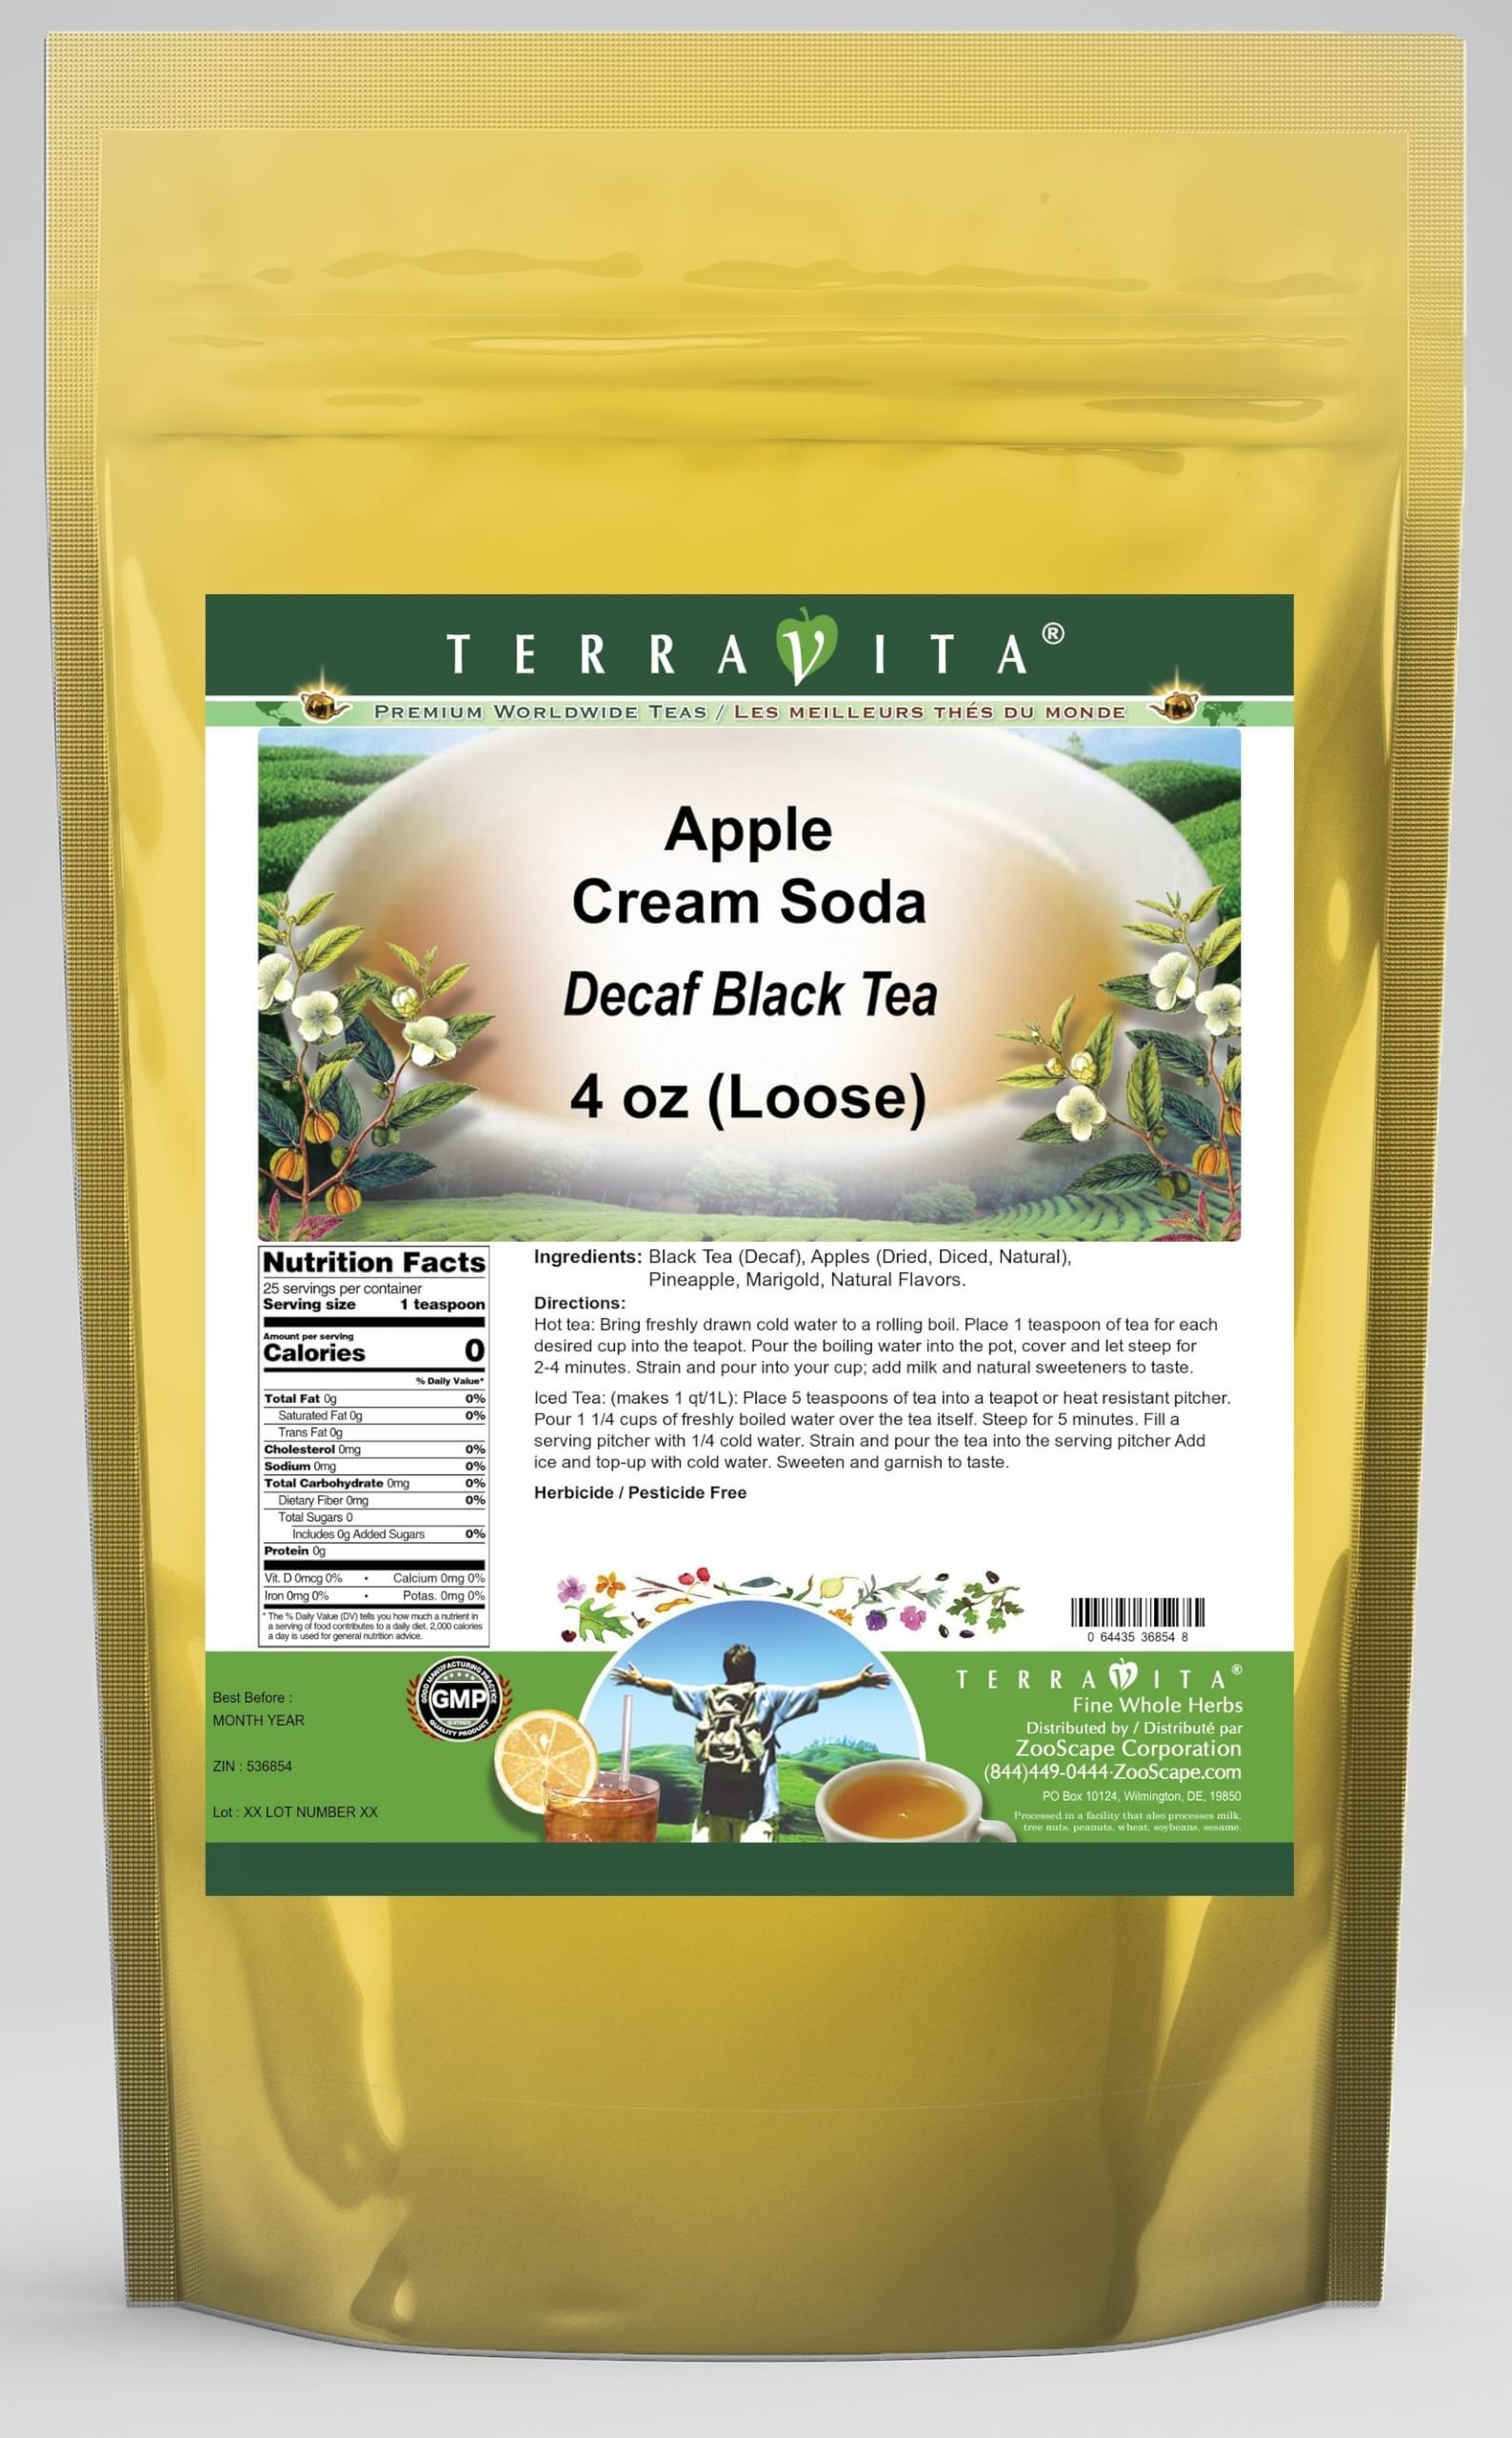
Item Name: Apple Cream Soda Decaf Black Tea (Loose) (4 oz, ZIN: 536854)
Bullet Point 1: Our Apple Cream Soda Decaf Black Tea is a wonderful flavored decaffeinated Black tea with Dried Apples (Diced, Natural), Pineapple and Marigold. You will enjoy the simple and elegant Apple Cream Soda taste! - Ingredients: Decaf Black tea, Dried Apples (Diced, Natural), Pineapple, Marigold and Natural Apple Cream Soda Flavor.
Bullet Point 2: No fillers.
Bullet Point 3: Manufacturer: TerraVita
Bullet Point 4: Size: 4 oz
Bullet Point 5: Loose Leaf Black Tea - Packed in a convenient upright pouch!
Product Description: Our Apple Cream Soda Decaf Black Tea is a wonderful flavored decaffeinated Black tea with Dried Apples (Diced, Natural), Pineapple and Marigold. You will enjoy the simple and elegant Apple Cream Soda taste! - Ingredients: Decaf Black tea, Dried Apples (Diced, Natural), Pineapple, Marigold and Natural Apple Cream Soda Flavor. - Hot tea brewing method: Bring freshly drawn cold water to a rolling boil. Place 1 teaspoon of tea for each desired cup into the teapot. Pour the boiling water into the pot, cover and let steep for 2-4 minutes. Strain and pour into your cup; add milk and natural sweeteners to taste. - Iced tea brewing method: (to make 1 liter/quart): Place 5 teaspoons of tea into a teapot or heat resistant pitcher. Pour 1 1/4 cups of freshly boiled water over the tea itself. Steep for 5 minutes. Fill a serving pitcher with 1/4 cold water. Strain and pour the tea into the serving pitcher Add ice and top-up with cold water. Sweeten and garnish to taste. - TerraVita is an exclusive line of premium-quality, natural source products that use only the finest, purest and most potent ingredients found around the world. TerraVita is hallmarked by the highest possible standards of purity, potency, stability and freshness. All of our products are prepared with the highest elements of quality control, from raw materials through the entire manufacturing process, up to and including the moment that the bottles or bags are sealed for freshness and shipped out to you. Our highest possible standards are certified by independent laboratories and backed by our personal guarantee. - TerraVita exists to meet and ensure your family's health and wellness without the harmful effects of chemicals and health products. We strive to make all of our products affordable and reliable and are cons
Value: 4.0
Unit: Ounce

Price: 27.4